Abbas Mahmoud al-Aqqad

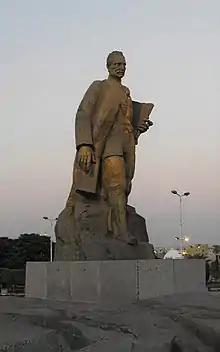
Al-Aqqad's statue in his hometown, Aswan

Al-Aqqad died on the morning of 13 March 1964. His body was transported to his hometown, Aswan, for burial on the same day.